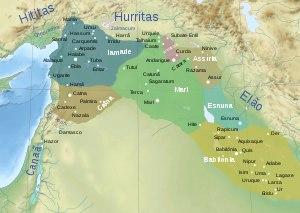
1765 av. J.-C. :